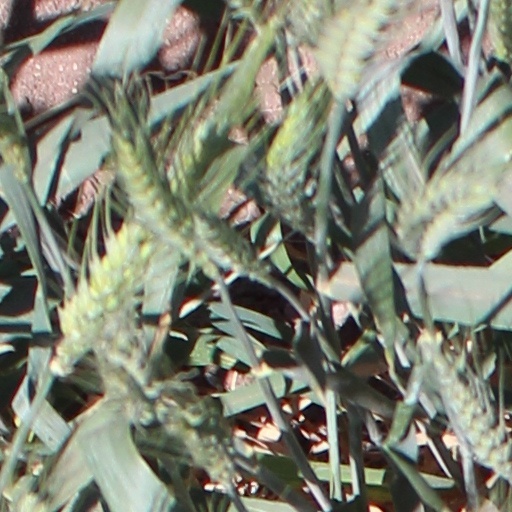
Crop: wheat